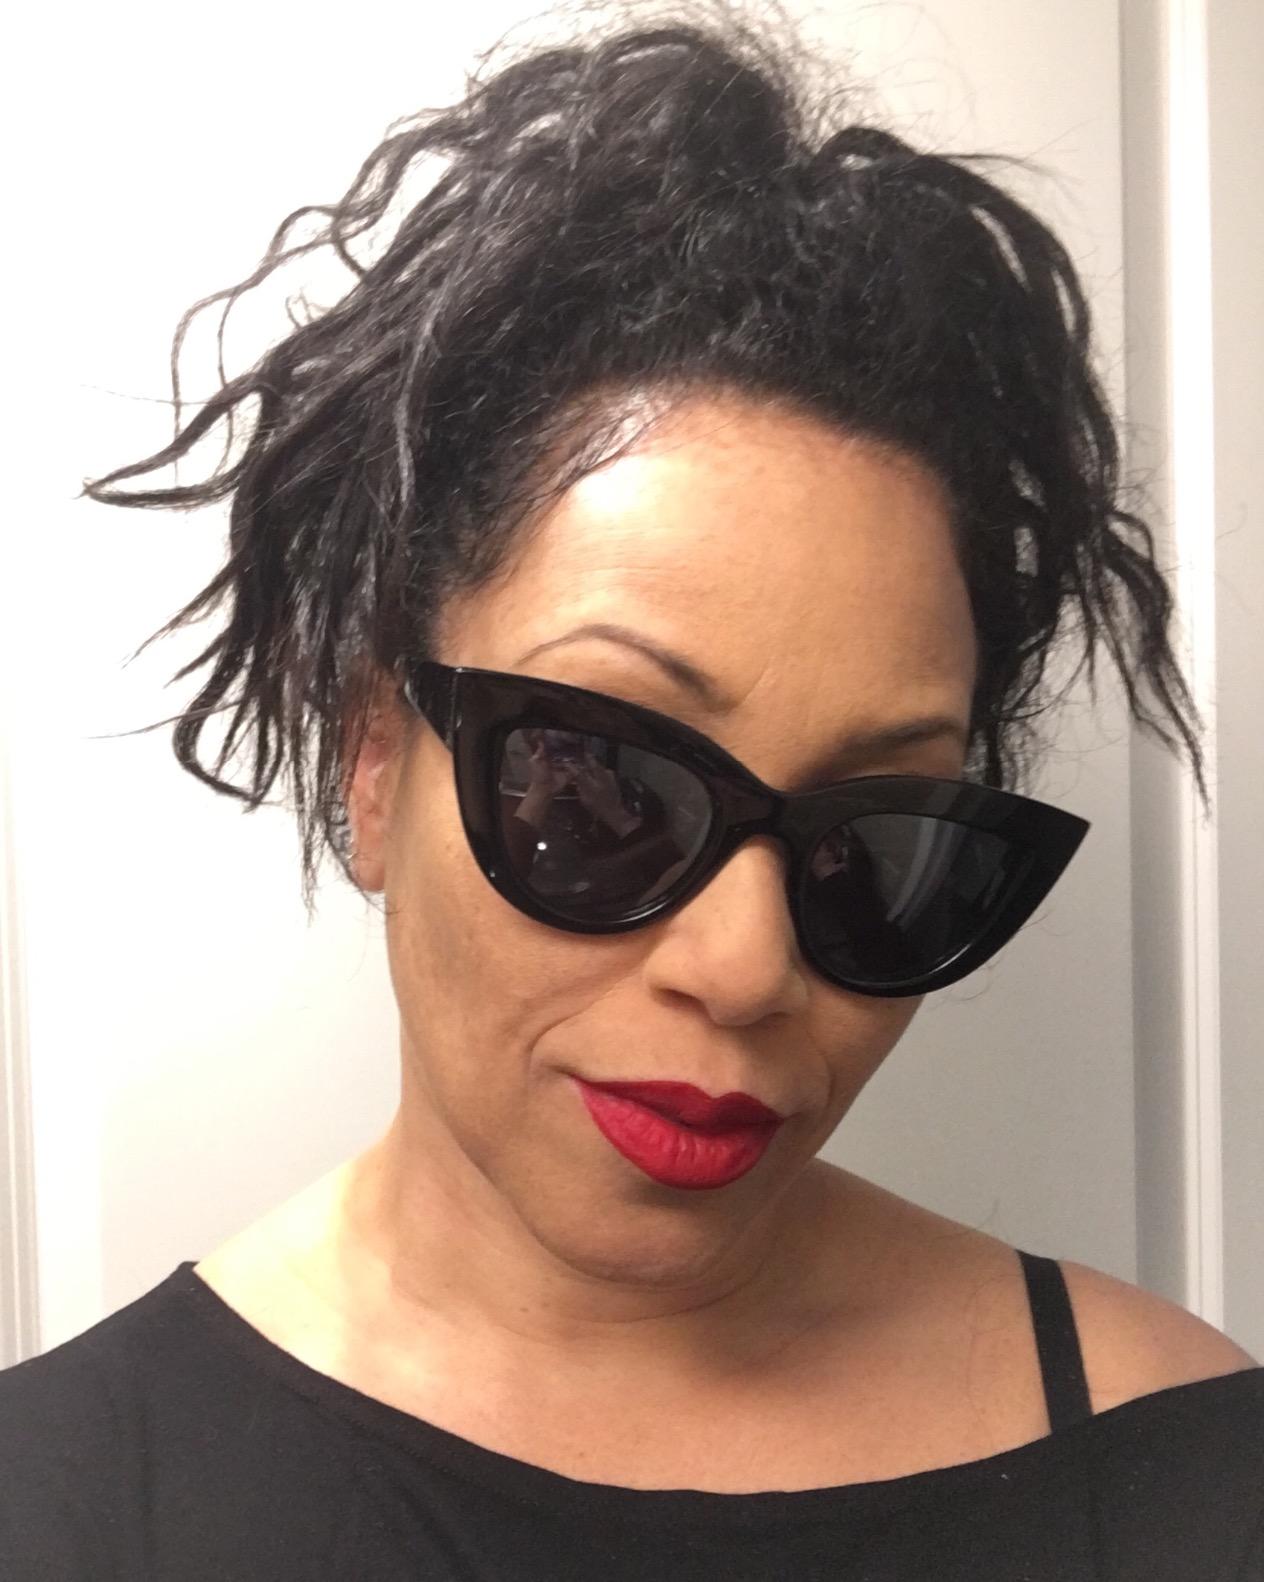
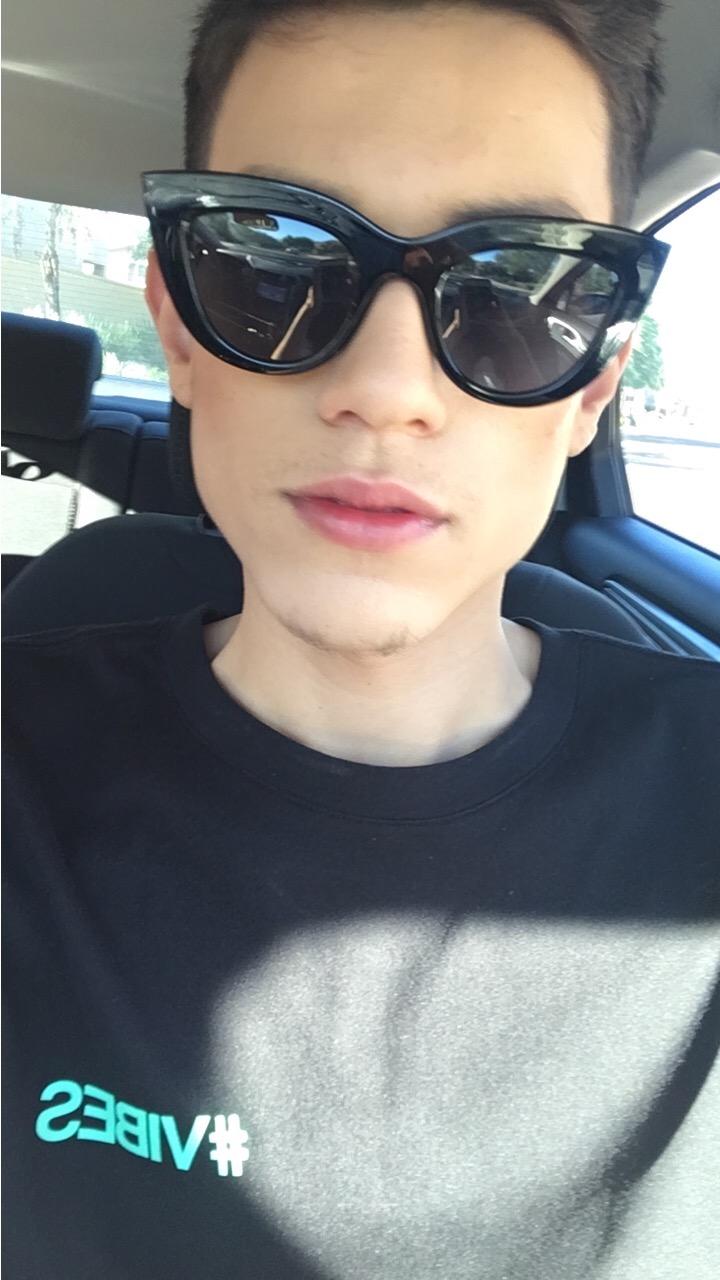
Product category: accessories_sunglasses
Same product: yes